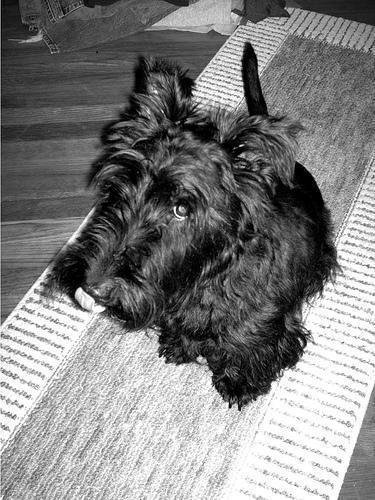
scottish terrier